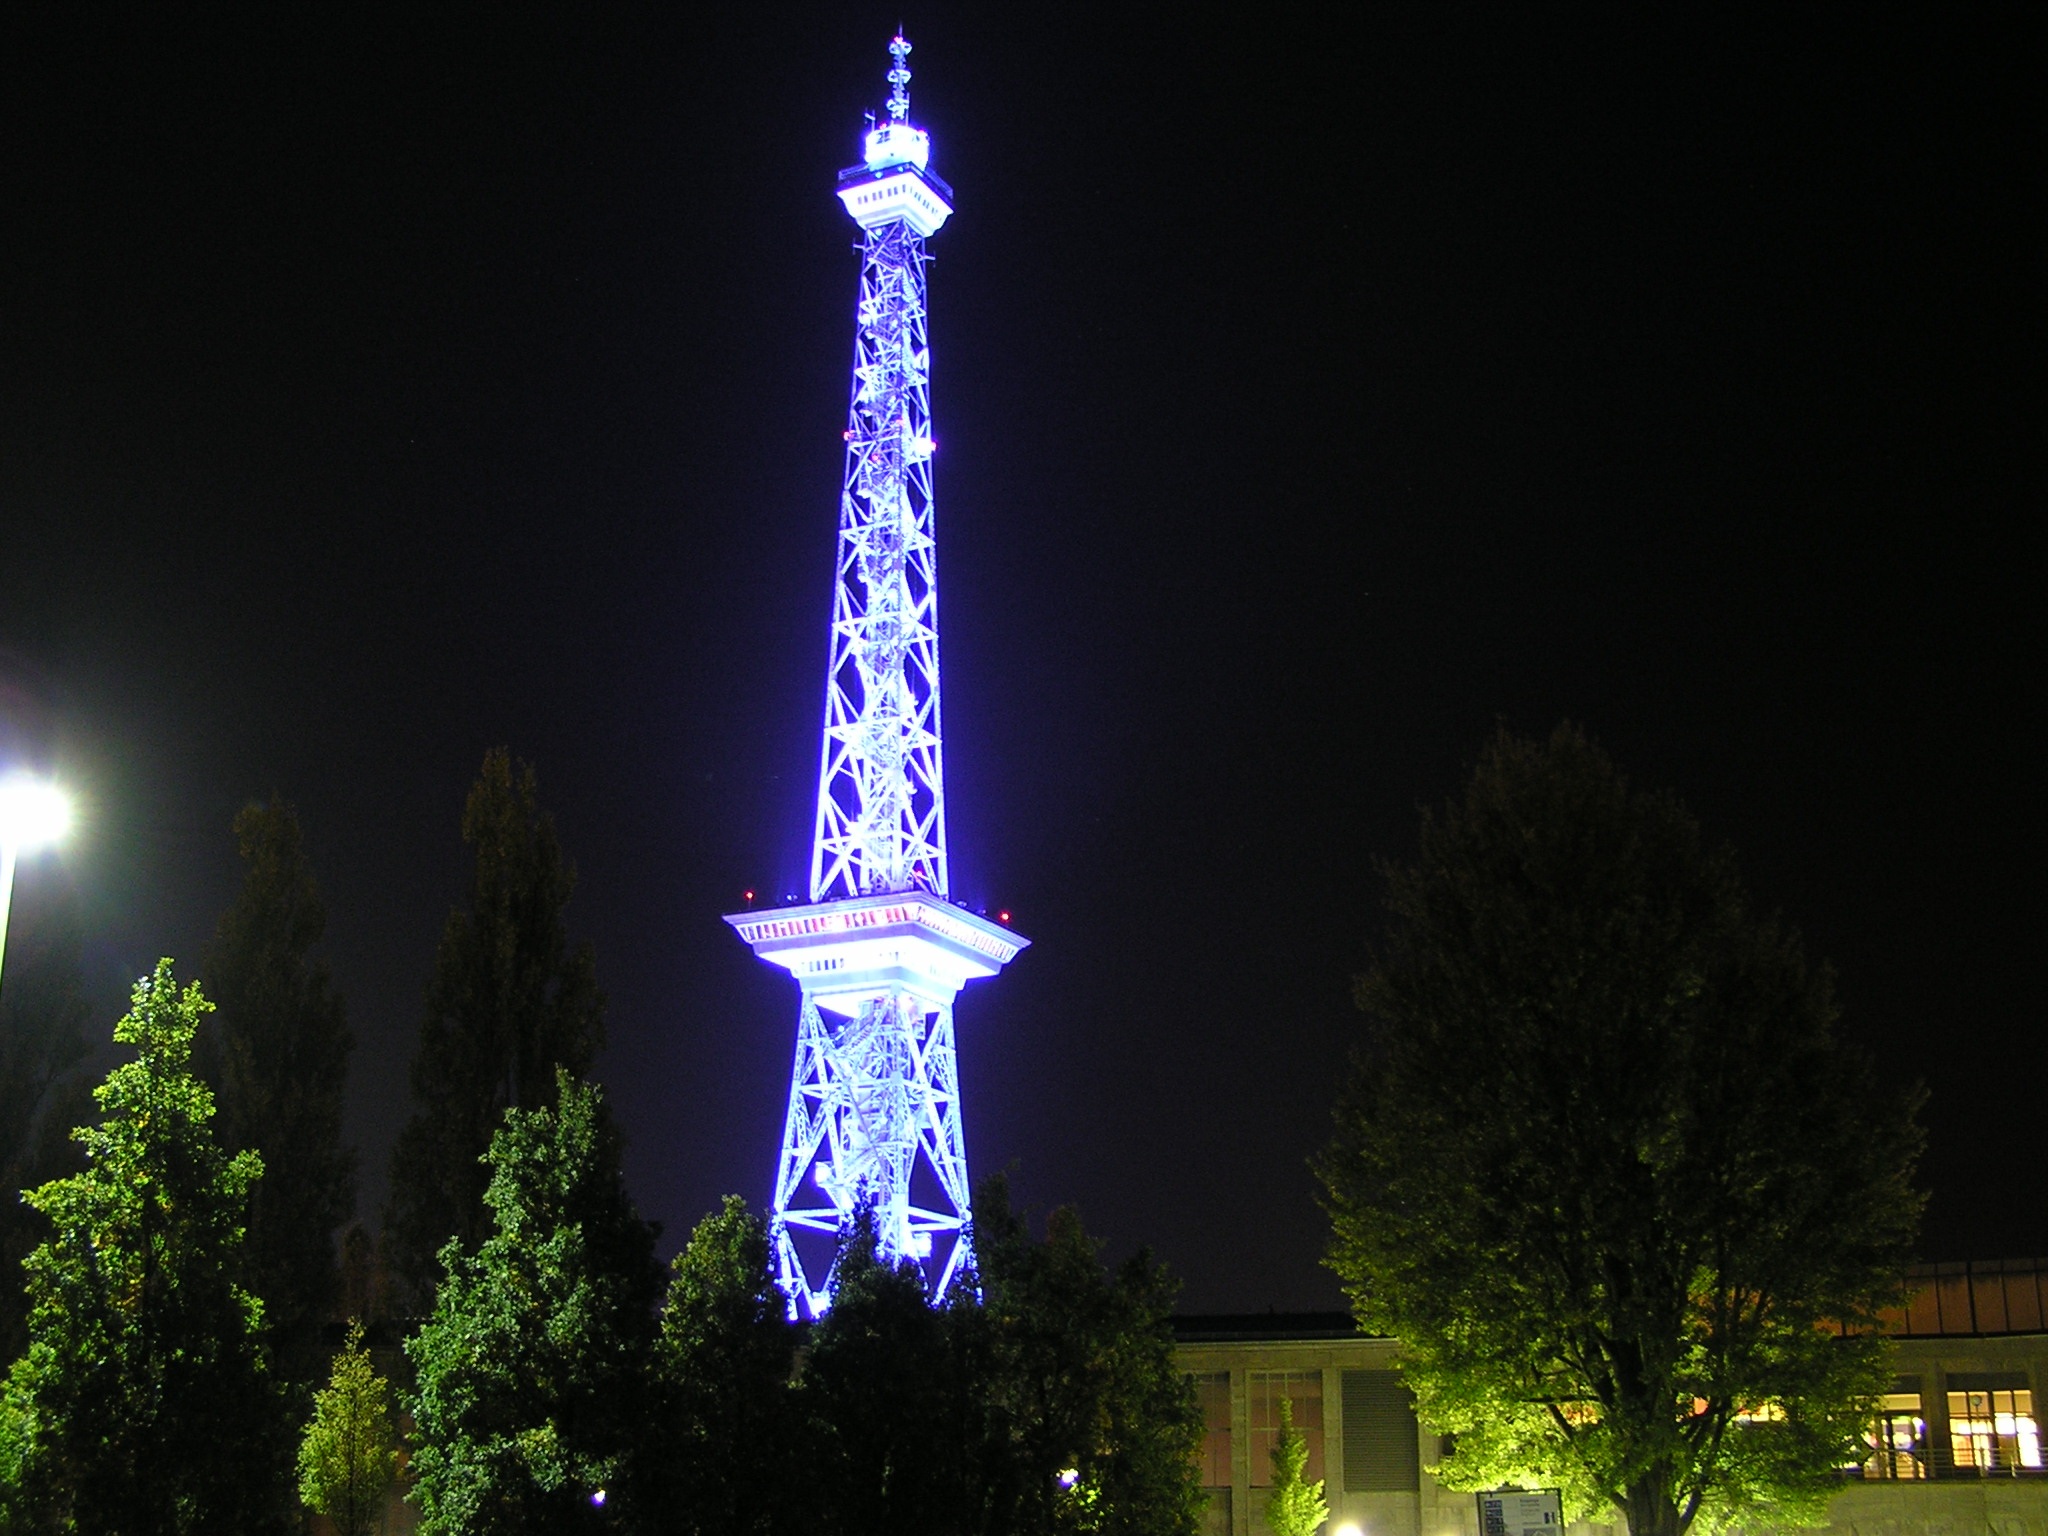
tree, light, architecture, night, building, tower, landmark, blue, lighting, christmas tree, clock tower, illuminated, christmas decoration, berlin, radio tower, transmission tower, christmas lights